Georgia (U.S. state)

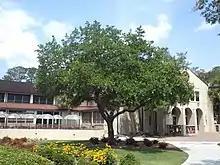
"Quercus virginiana" (Live oak), the state tree at Valdosta State University

Georgia county and city public school systems are administered by school boards with members elected at the local level. , all but 19 of 181 boards are elected from single-member districts. Residents and activist groups in Fayette County sued the board of commissioners and school board for maintaining an election system based on at-large voting, which tended to increase the power of the majority and effectively prevented minority participation on elected local boards for nearly 200 years. A change to single-member districts has resulted in the African-American minority being able to elect representatives of its choice.